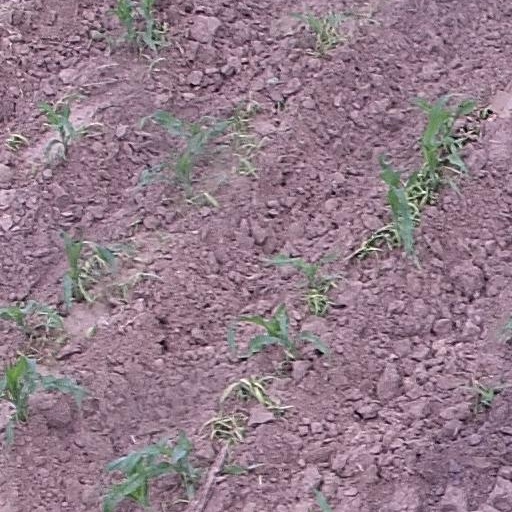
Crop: maize; corn